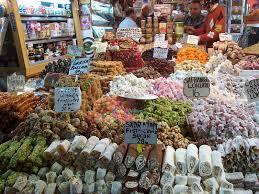
Yemek: lokum